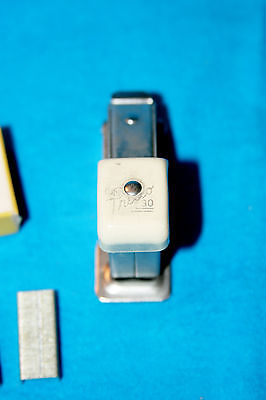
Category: stapler